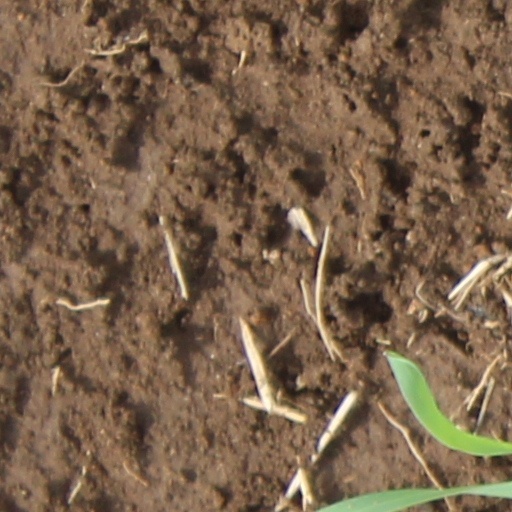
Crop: wheat